Museum van de Geest

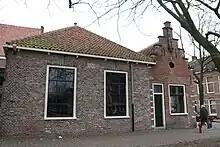
Rightmost building shows date 1564.

Like many other Dutch cities, Haarlem had a hospice situated outside the city walls for lepers, plague victims, and other sufferers considered by the city council to have infectious diseases. In council archives, it is often referred to as "De Siecken" ("The Sick"), since that was the name of the street it was on (now the Schotersingel). The Dolhuys was situated in the former town of Schoten (annexed by Haarlem in 1927). What made this one so unusual was the privilege granted to Haarlem in 1413 to test lepers from all over the provinces Holland and Zeeland and grant them a "vuilbrief", or document certifying their status as leper. With this paper, the leper was legally allowed to beg. According to tradition, a leper would be cured after begging a certain amount of money. When a vuilbrief expired, the subject could request a new one. This privilege meant a guaranteed form of income for this institution, since it also meant a steady stream of visitors and accompanying traffic.